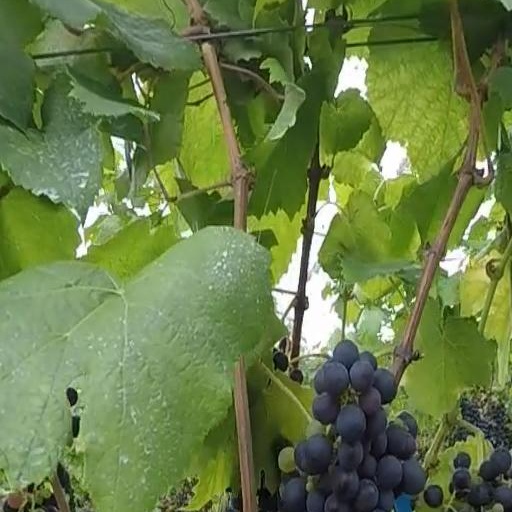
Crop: grape